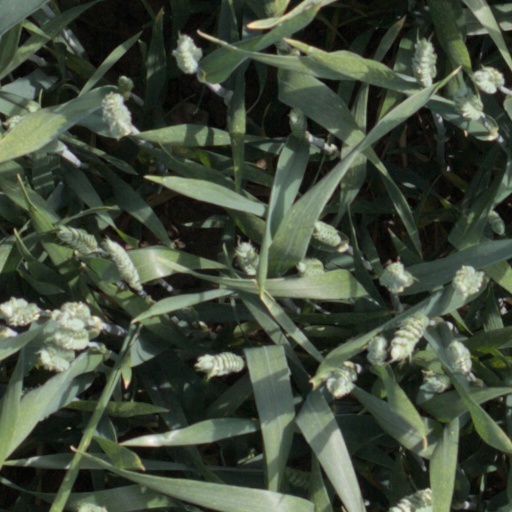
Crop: wheat